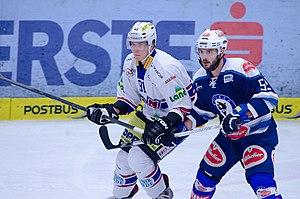
Kevin Lötscher est un joueur professionnel suisse de hockey sur glace. Il évolue au poste d'attaquant. Il est le fils du joueur Martin Lötscher.